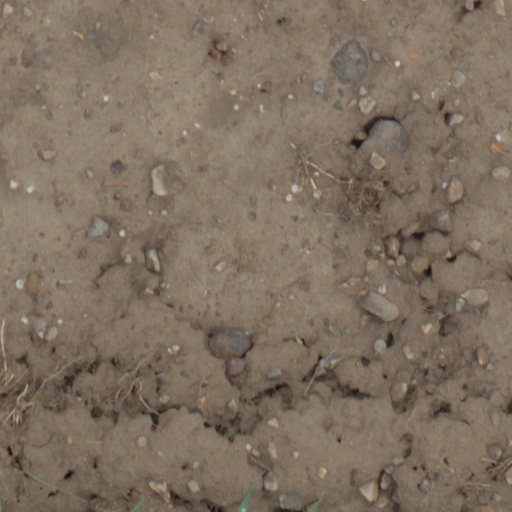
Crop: wheat